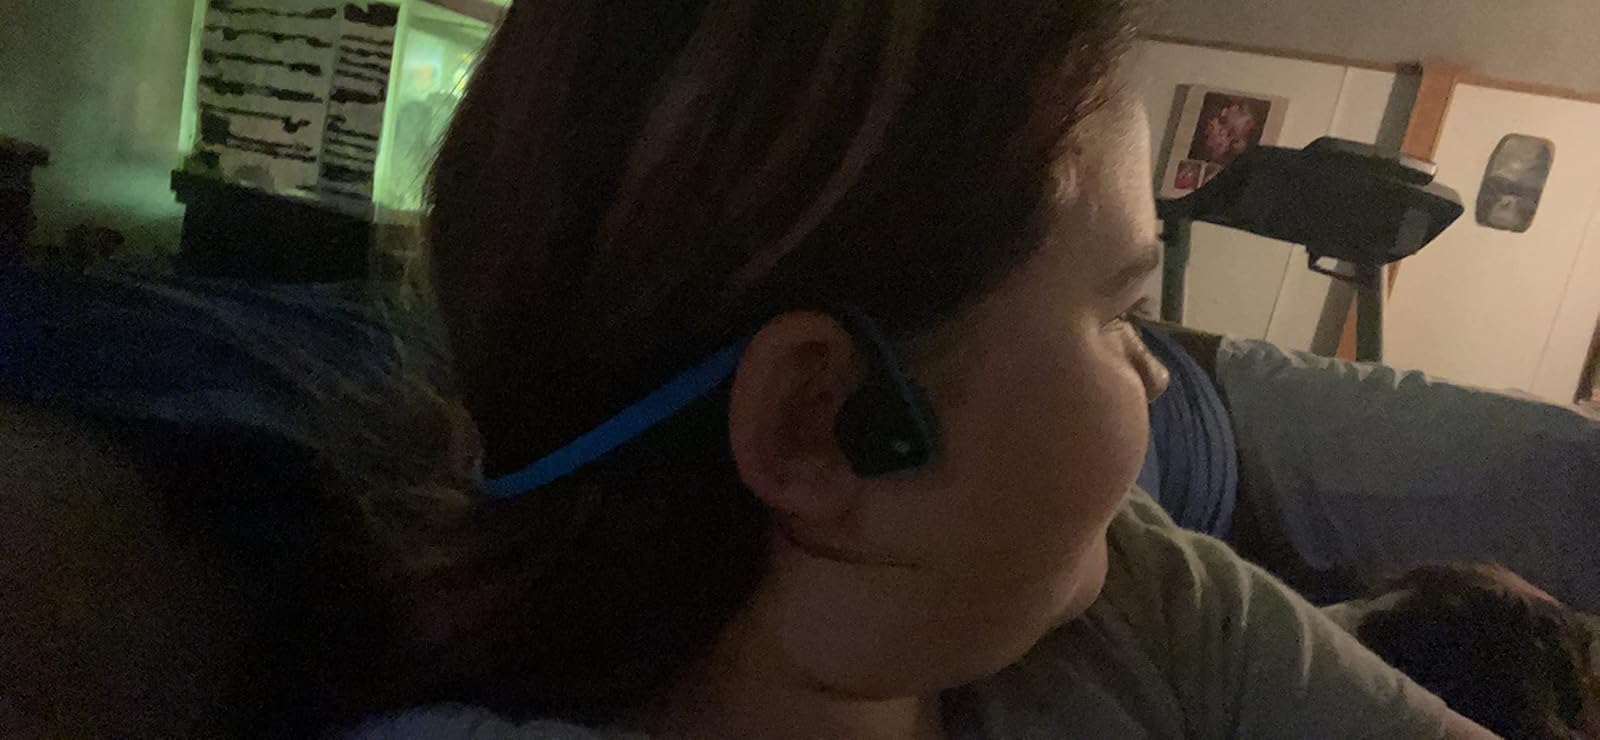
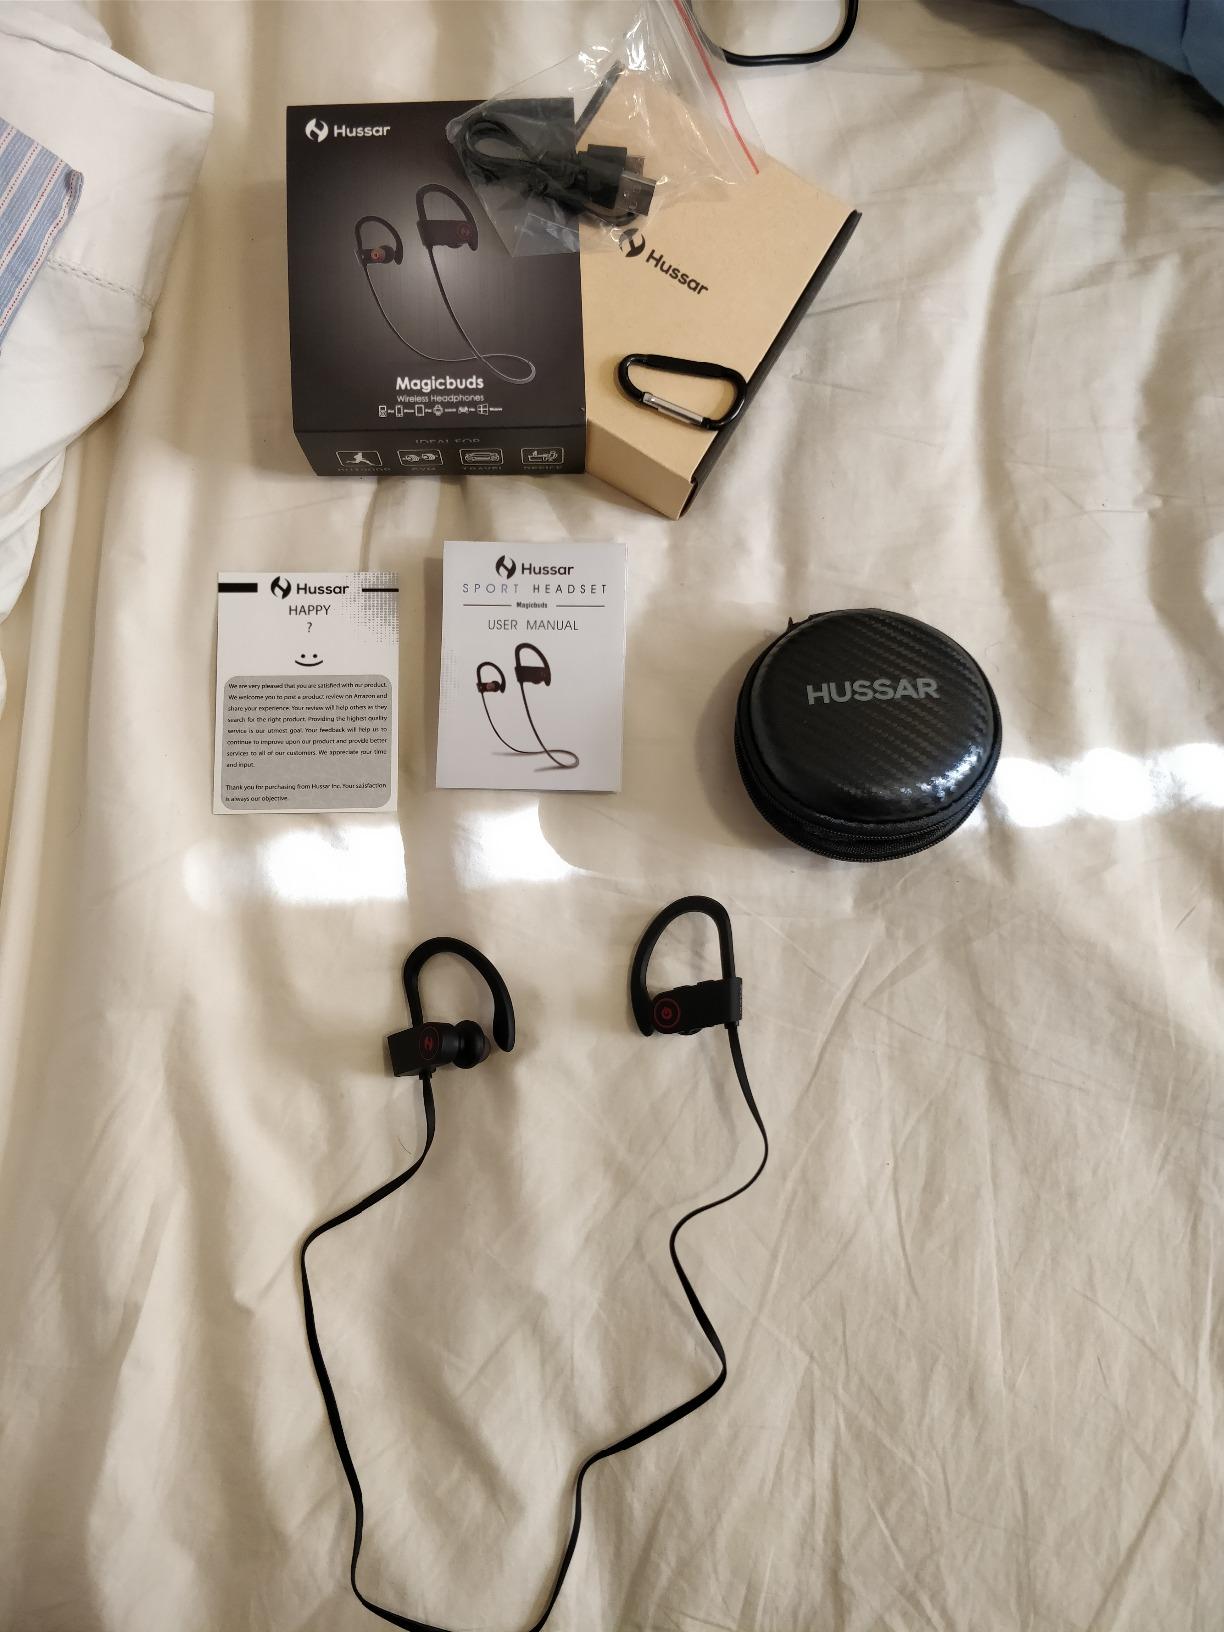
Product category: headphones
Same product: no